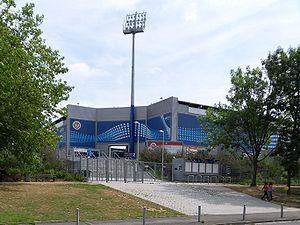
La BRITA-Arena est un stade allemand de football situé à Wiesbaden dans le Land de Hesse en Allemagne.